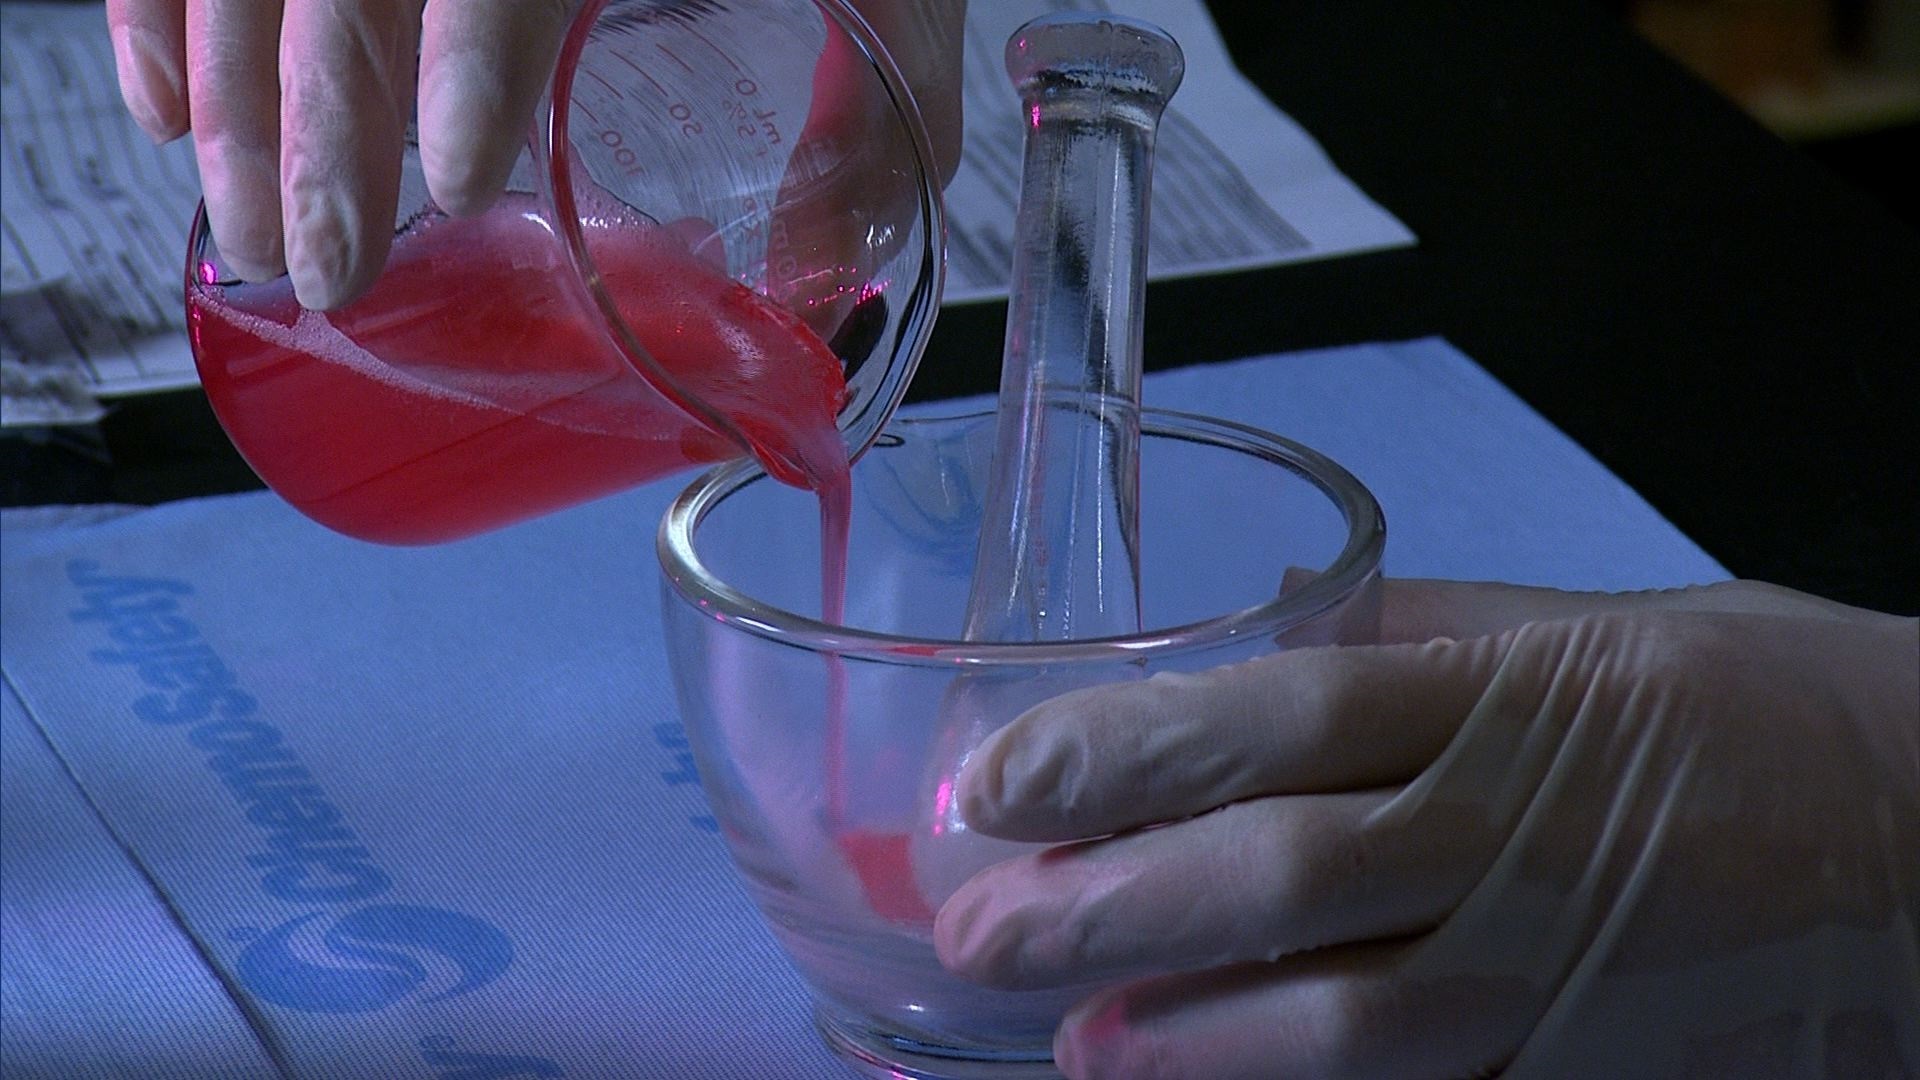
hand, glass, red, color, drink, blue, health, preparation, alcohol, wine glass, science, laboratory, mix, pharmacy, organ, drug, lab, medical, chemistry, compounding, healthcare, pharmacist, formula, stemware, sense